Rabbits in Australia

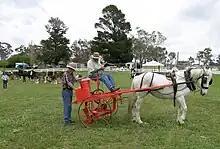
An old poison cart, which distributed poisoned baits to kill rabbits, Woolbrook, NSW

Since their introduction from Europe in the 19th century, the effect of rabbits on the ecology of Australia has been devastating. They are suspected of being the most significant known factor in species loss in Australia. Rabbits are believed to have had an immense impact on the abundance of natural resource availability, primarily concerning overgrazing. The rabbits would first deplete the natural pasture vegetation, and would then resort to consuming woody vegetation, which included small shrubs, and the leaves and bark of trees. The extent of plant species' loss is unknown at this time, though rabbits are known to often kill young trees in orchards, forests, and on properties by ringbarking them.